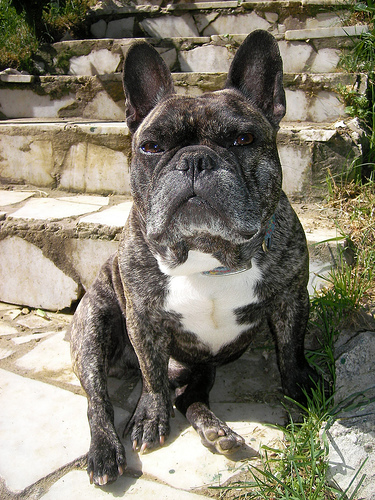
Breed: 1121-n000002-French_bulldog